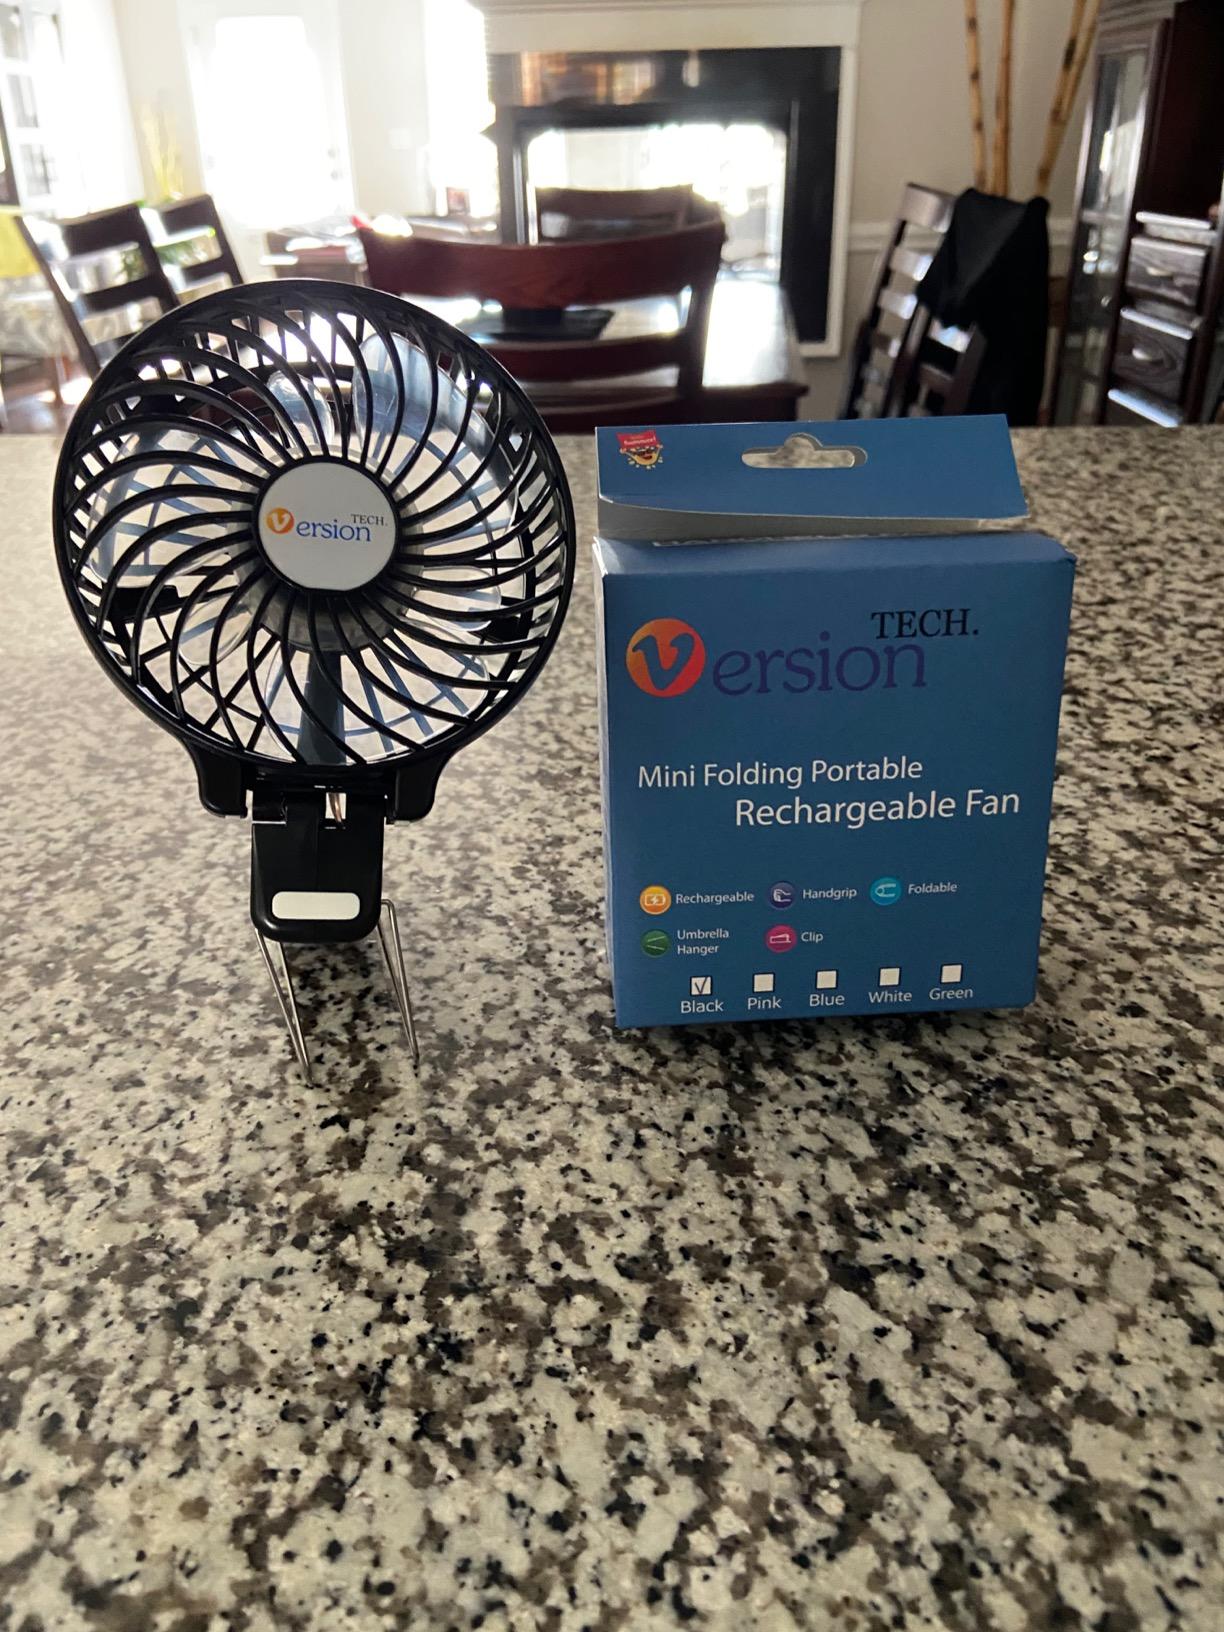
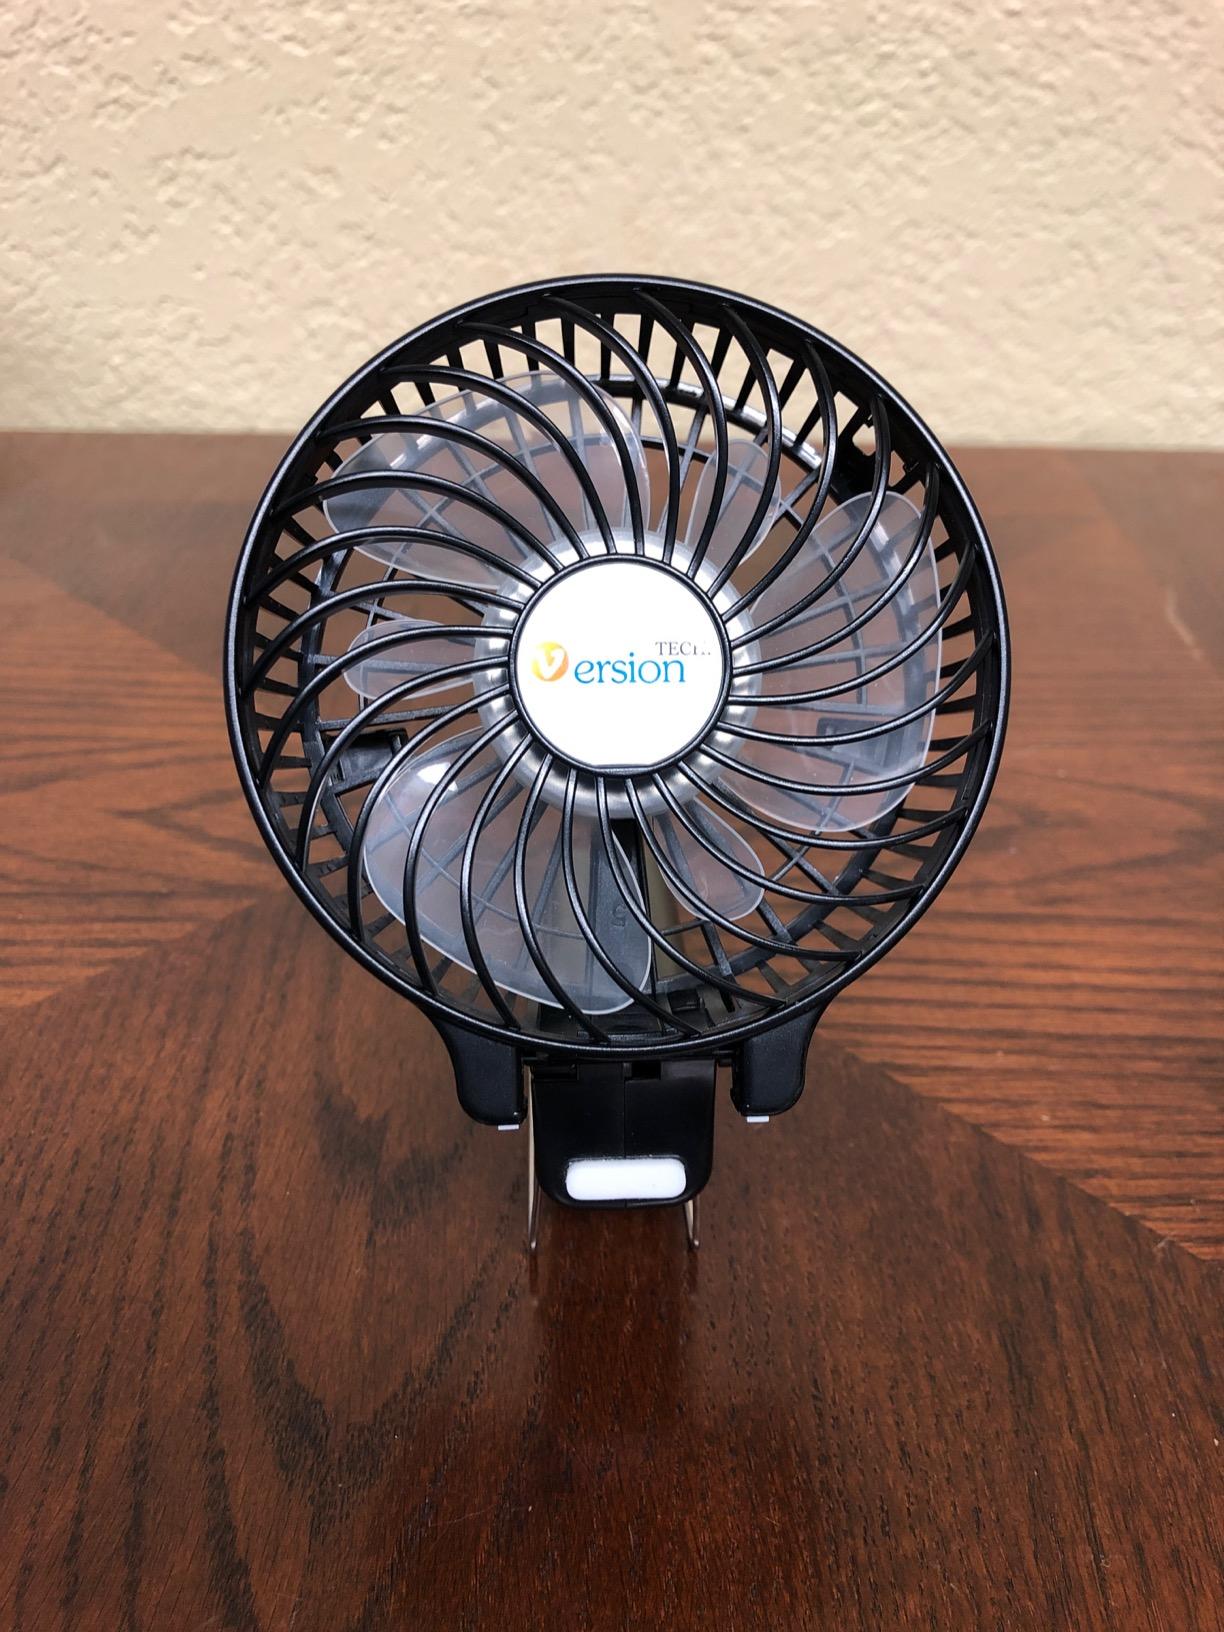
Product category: fan
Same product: yes